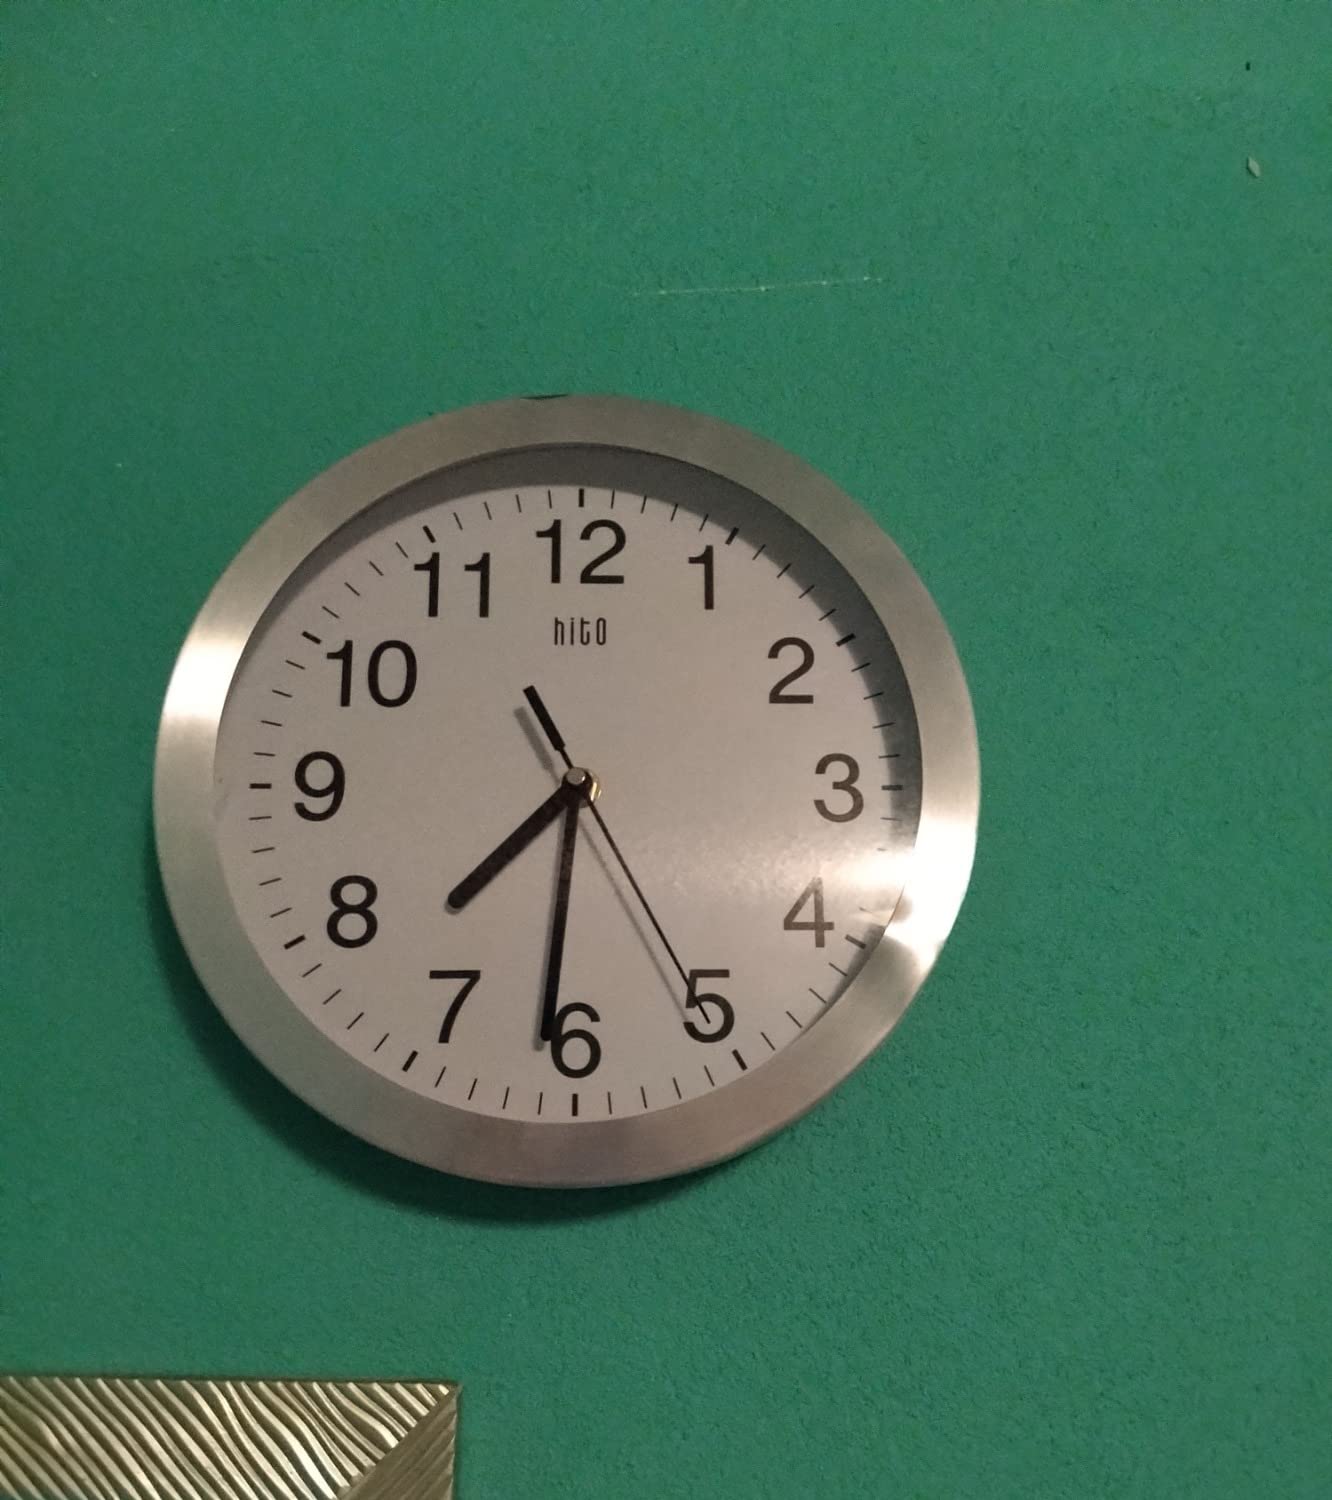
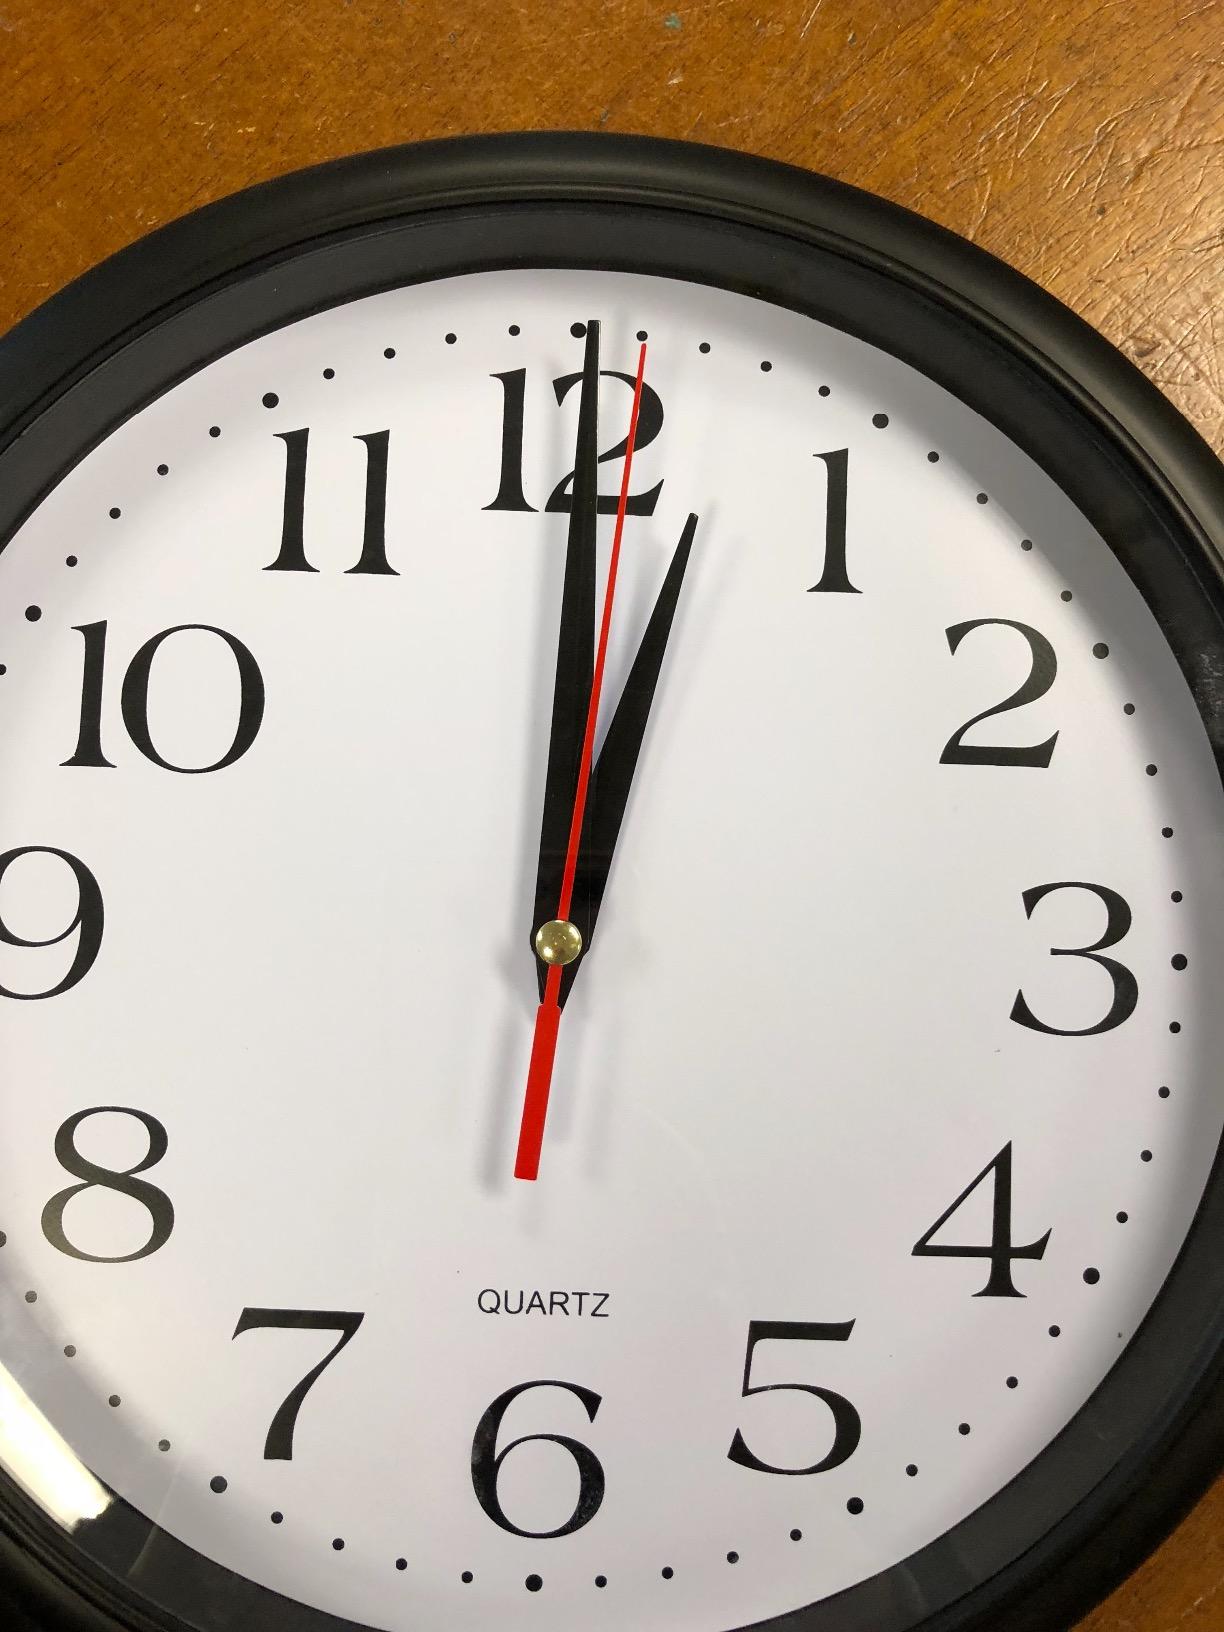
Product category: clock
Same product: no